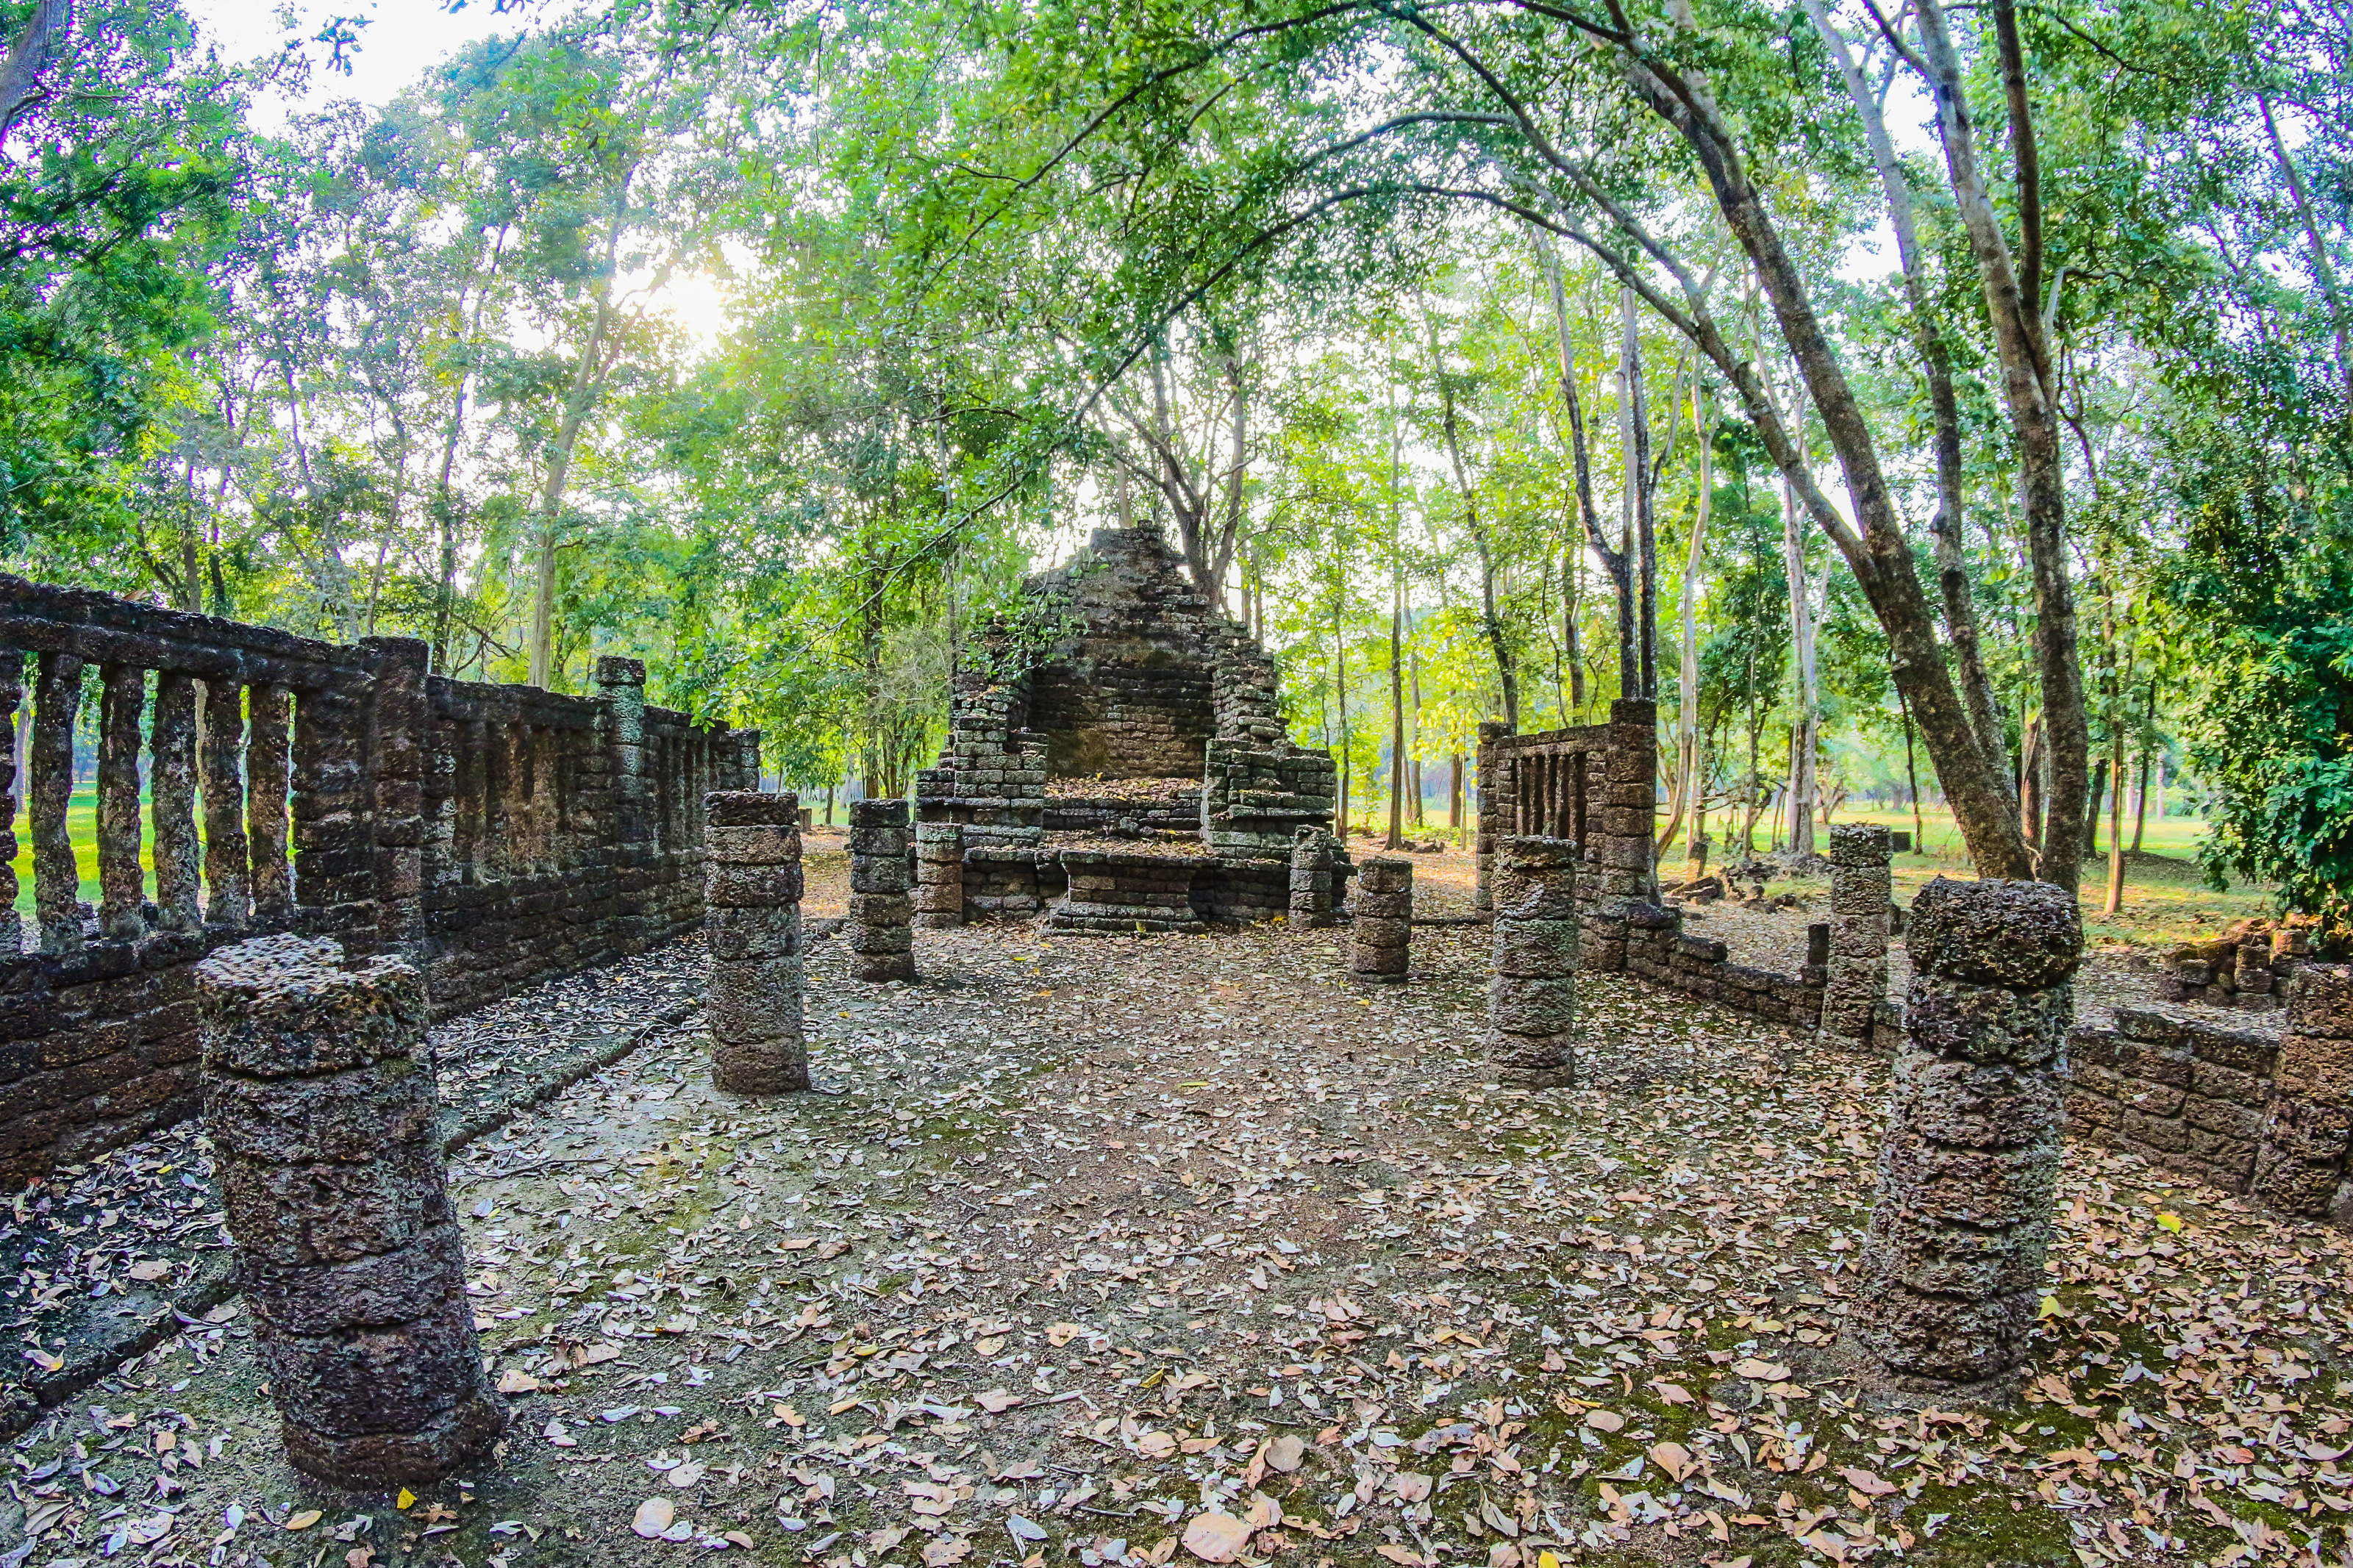
ancient, architecture, art, asia, asian, buddha, buddhism, buddhist, chang, culture, famous, heritage, historical, history, landmark, lom, old, pagoda, park, religion, satchanalai, si, siam, statue, stone, sukhothai, temple, thai, thailand, tourist, travel, unesco, wat, nature, tree, nature reserve, natural environment, woodland, forest, woody plant, plant, jungle, photography, rural area, ruins, real estate, building, wildlife, historic site, house, state park